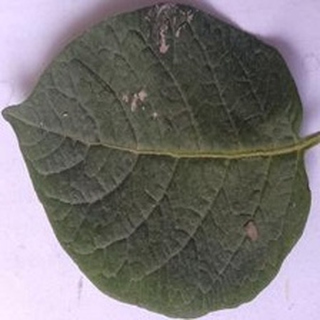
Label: healthy_potato